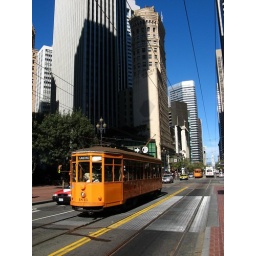
A Milan (Italy) street car in S.Francisco down town.